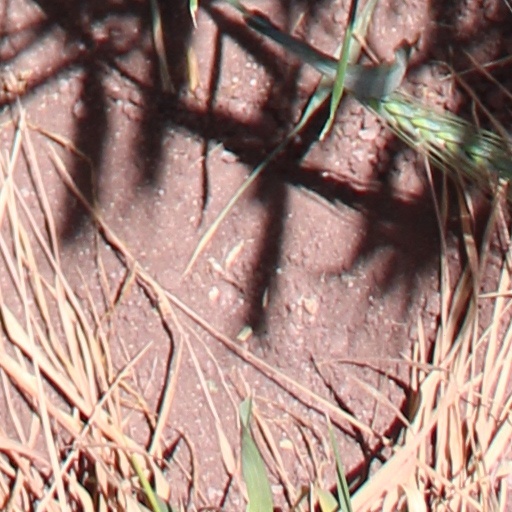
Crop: wheat